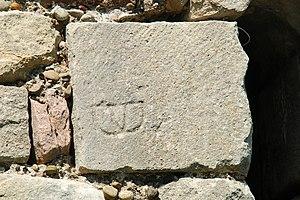
France - Gard - Saint-Étienne-des-Sorts - Chapelle Saint-Pierre
La chapelle Saint-Pierre est une chapelle romane en ruines située à Saint-Étienne-des-Sorts, au sud de Pont-Saint-Esprit, dans le département français du Gard en région Occitanie.